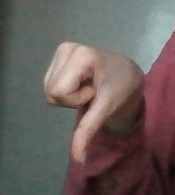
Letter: waw